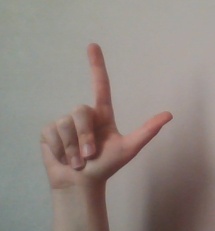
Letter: laam